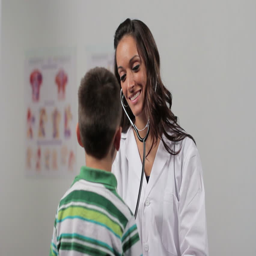
a female doctor with a child taking his heart rate